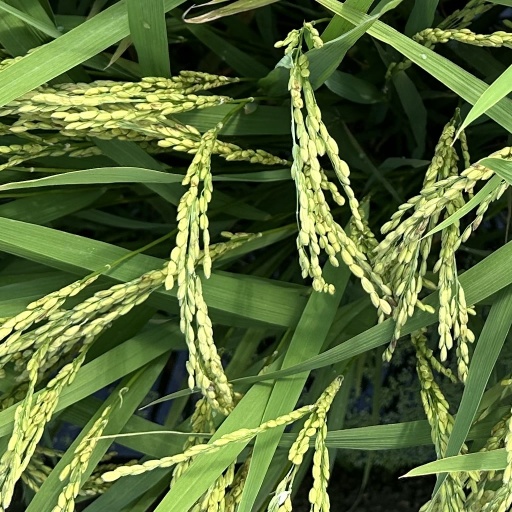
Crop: rice